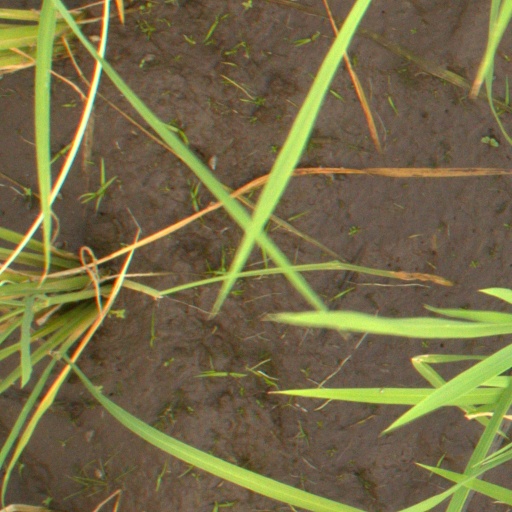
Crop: rice